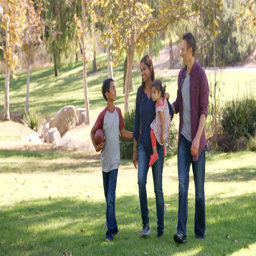
mixed race family walking in a park , front view